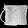
Label: Bag